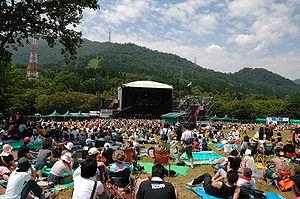
Le Fuji Rock Festival est le plus important festival de musique rock du Japon, à la fois en raison des artistes qui s'y produisent et du public qui le fréquente chaque année. Il se déroule les derniers vendredi, samedi et dimanche de juillet pour trois jours et trois nuits de festival non-stop. Les cinq scènes principales sont espacées d'environ 20 minutes à pied dans les montagnes de Naeba, dans la préfecture de Niigata au Japon. Le festival se décline en sept scènes différentes. La Green Stage, le secteur le plus important, a une capacité de plus de 30 000 personnes. En 2005, plus de 100 000 personnes ont assisté au festival.